Grace Kelly

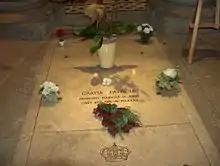
The tomb of Grace, Princess of Monaco at the Cathedral of Our Lady Immaculate

Princess Grace gave birth to the couple's first child, Princess Caroline, on January 23, 1957. Their next child and the heir to the throne, Prince Albert, was born on March 14, 1958. Their youngest, Princess Stéphanie, was born on February 1, 1965.